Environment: real
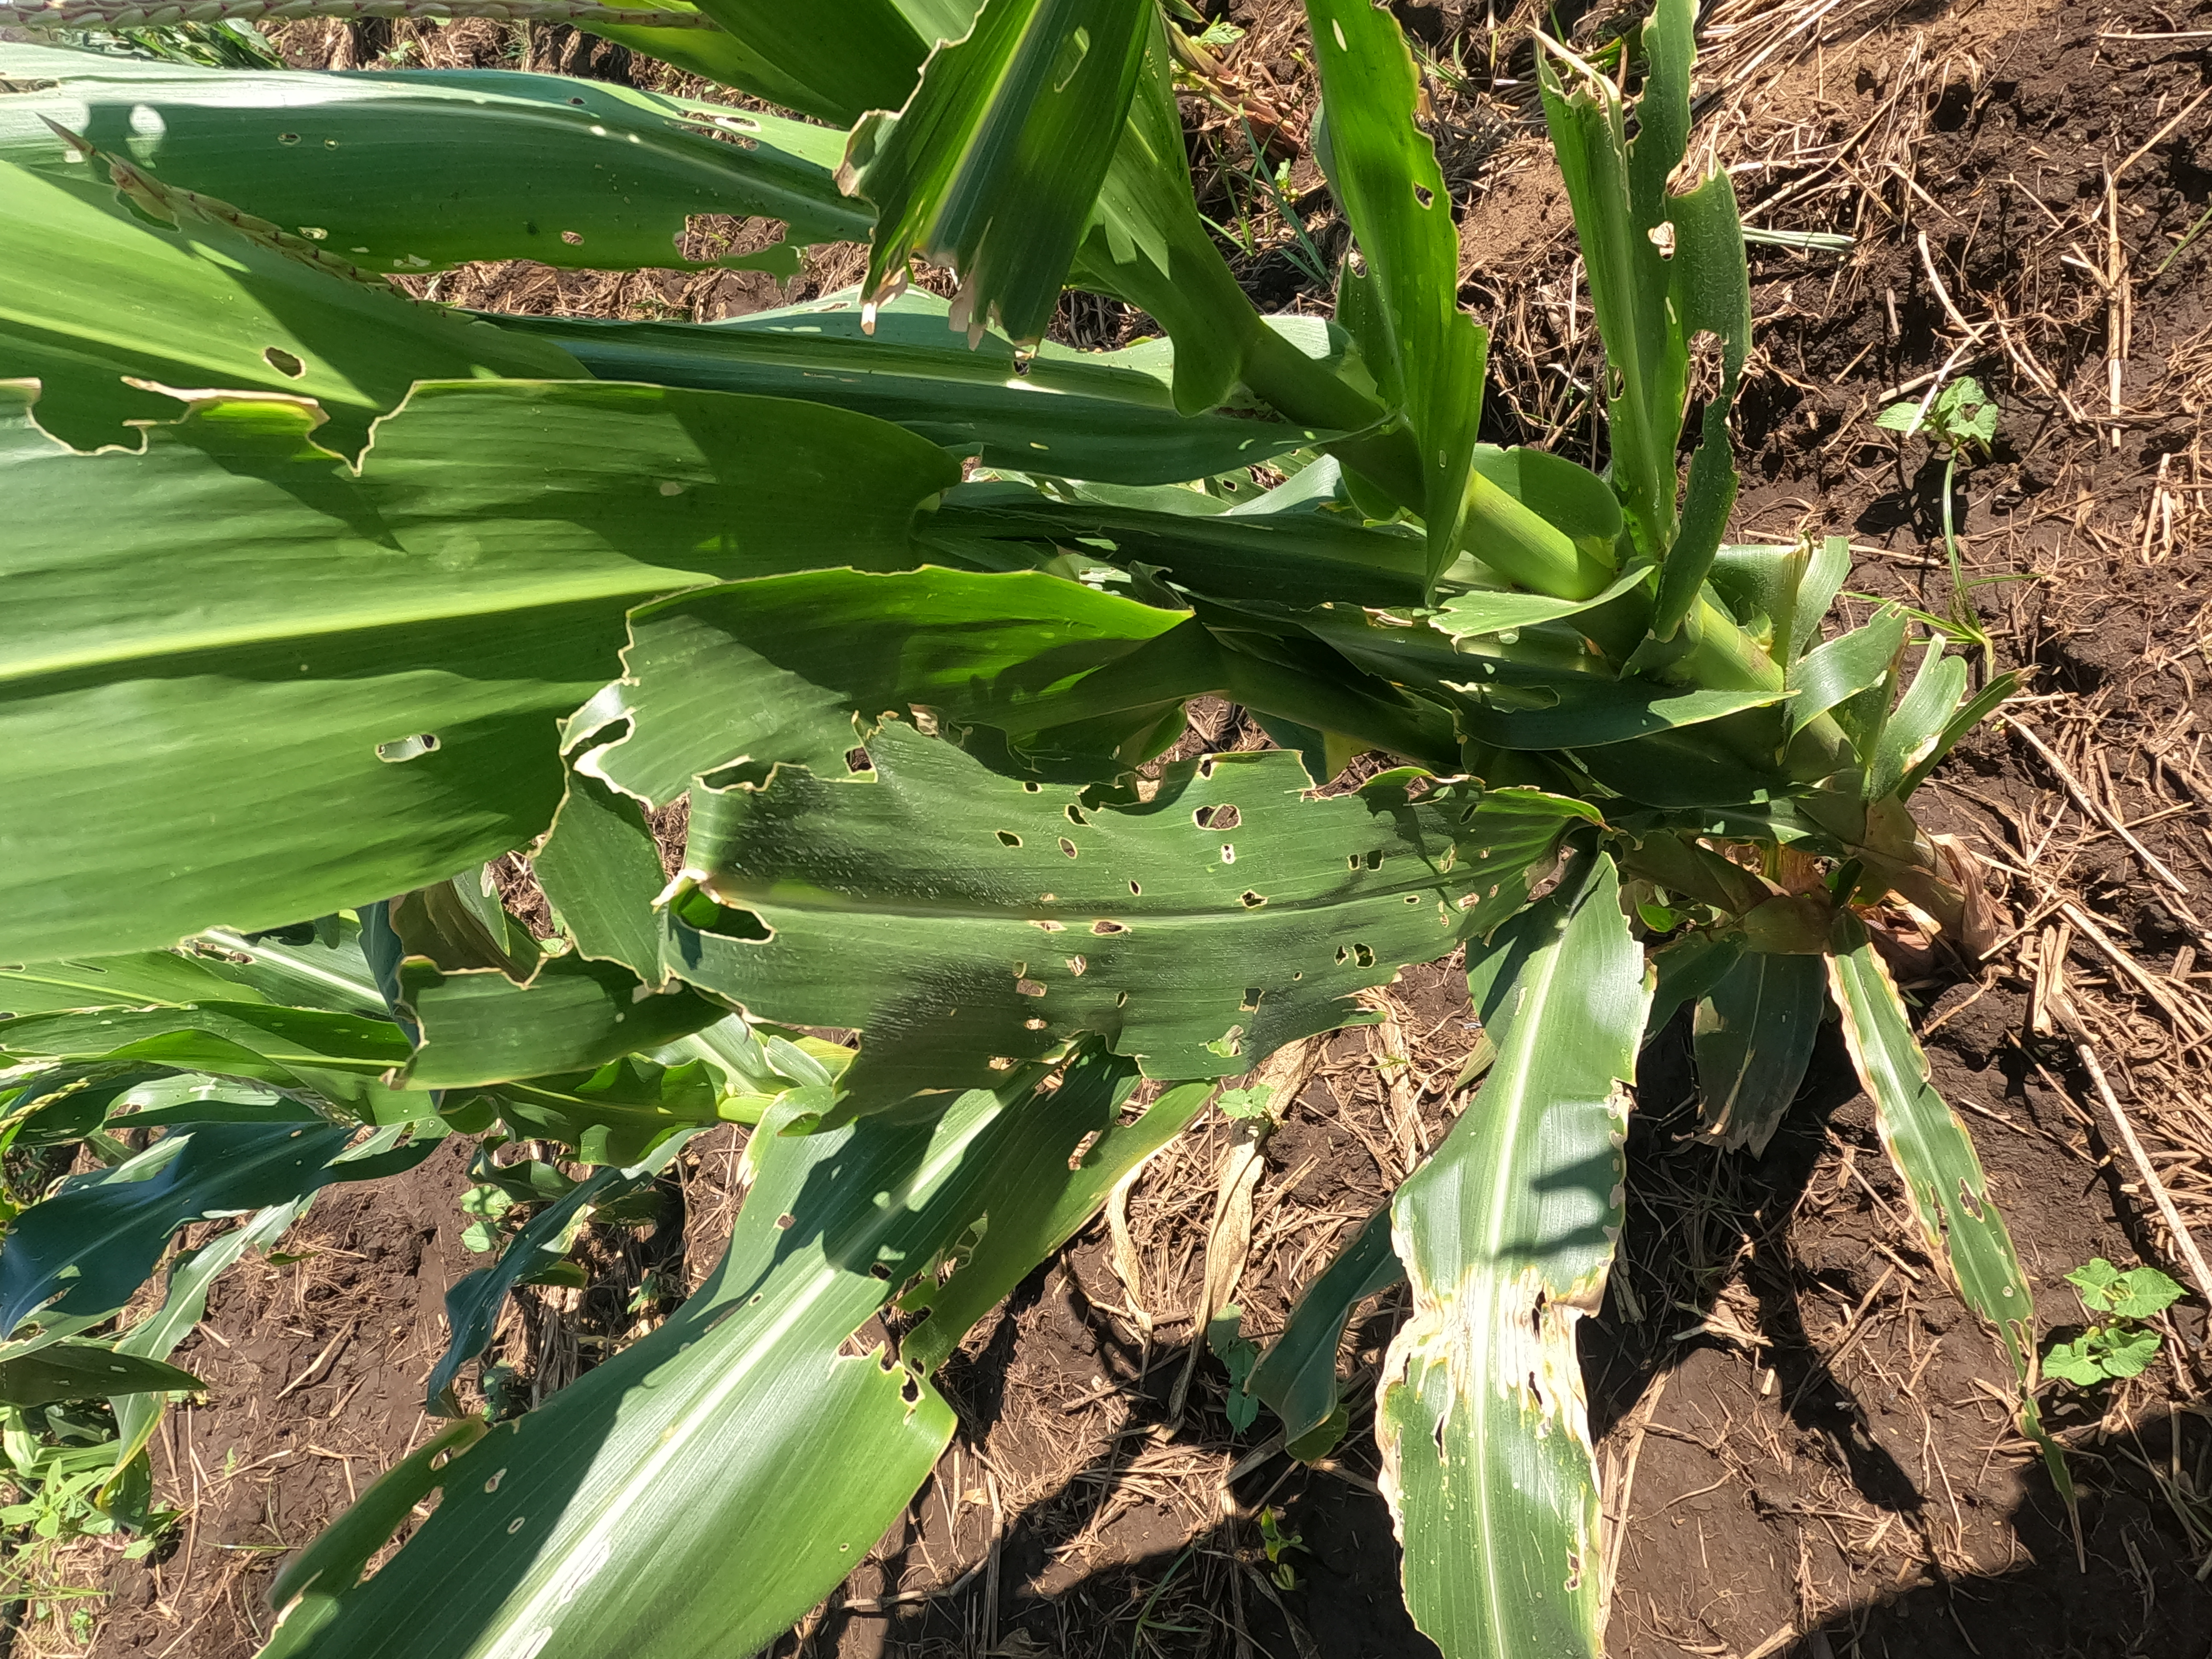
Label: fall_armyworm